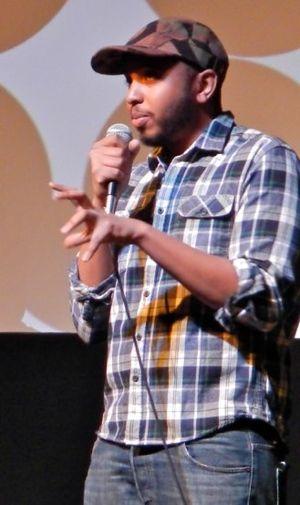
Justin Simien, né le 7 mai 1983 à Houston, est un cinéaste, scénariste et acteur américain.
Dear White People, ou Moutons Blancs au Québec, est une série télévisée américaine créée par Justin Simien et basée sur son film homonyme, sorti en 2014. Elle est diffusée depuis le 28 avril 2017 sur Netflix.